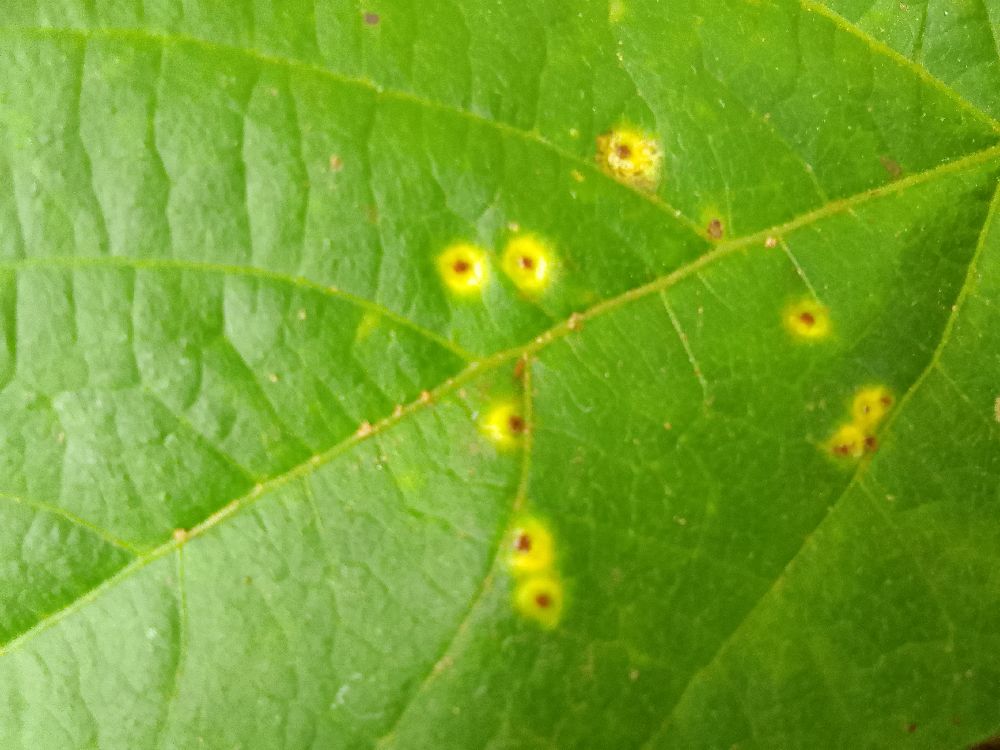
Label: rust